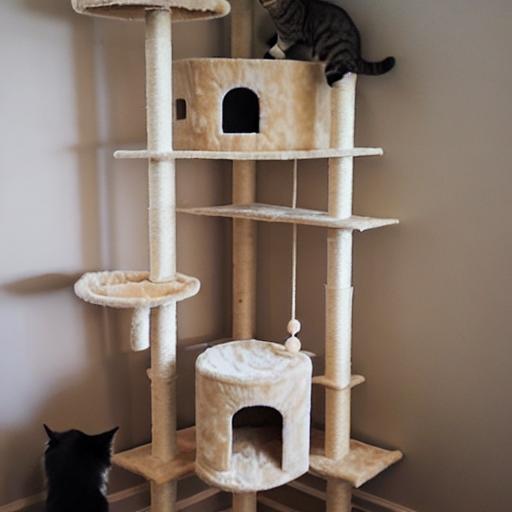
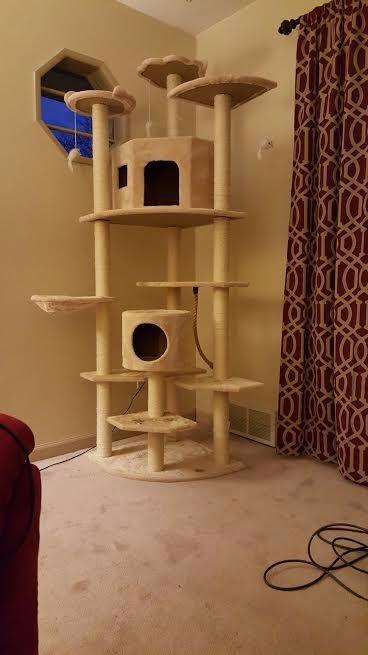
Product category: items_cat tree
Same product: no